Manchester Fort

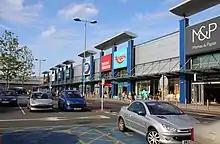

Manchester Fort is a retail park in Cheetham Hill, Manchester, England, which includes 36 units with a total floorspace of 325,000 sq ft. It opened in 2005 and its anchors included B&Q and TK Maxx.